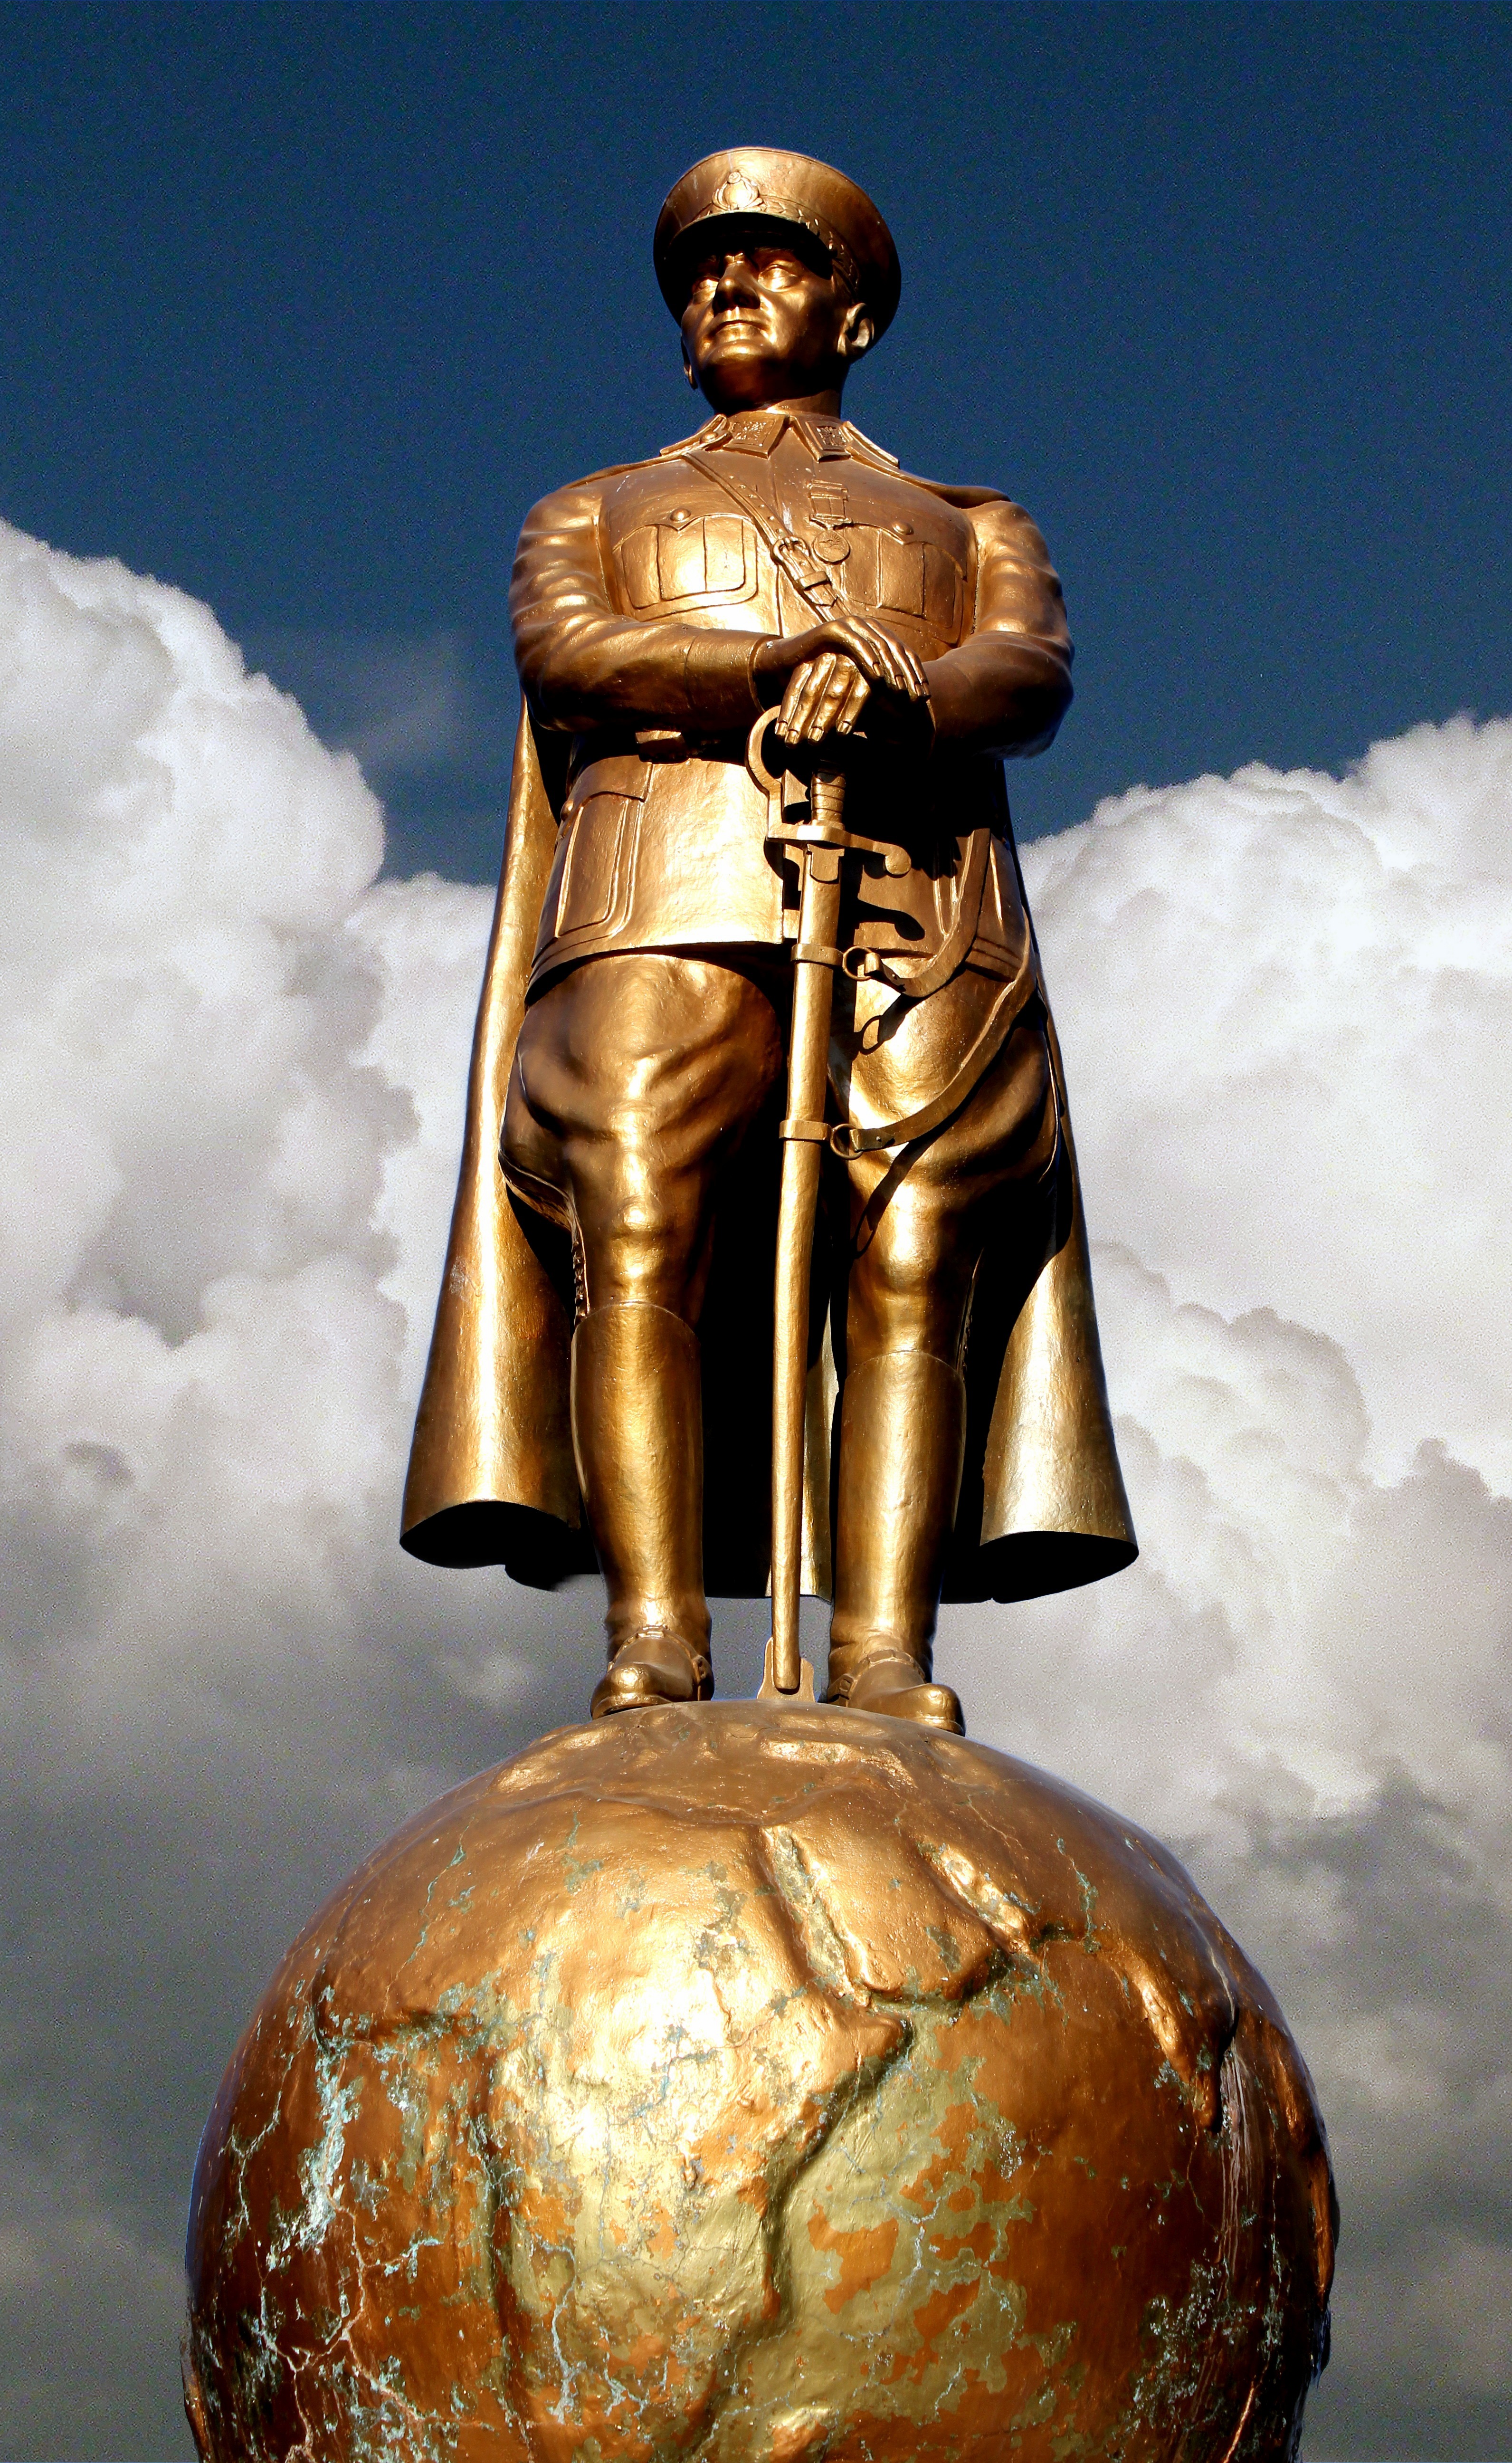
monument, statue, golden, metal, artwork, sculpture, art, clouds, temple, turkey, shiny, leader, mythology, atat rk, gautama buddha, ancient history